U.S. Route 20 in New York

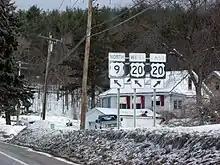
US 20 merges here with US 9 in Schodack

The landscape starts to grow hillier as it begins to cross the glacial moraines of the less populated reaches of southern Onondaga County. About east of NY 175, US 20 is briefly joined by NY 174, which goes to Otisco Lake, the easternmost Finger Lake. The southward trend continues for another to an intersection with NY 80, a signed east–west route running north–south at this point. East of NY 80, it drops into the Onondaga Creek valley to connect to the northern terminus of NY 11A to the east before climbing the next ridge to LaFayette, where it intersects I-81 at exit 15 and meets its paralleling surface route, US 11 at junctions apart. At this point, US 20 is south of the Thruway.